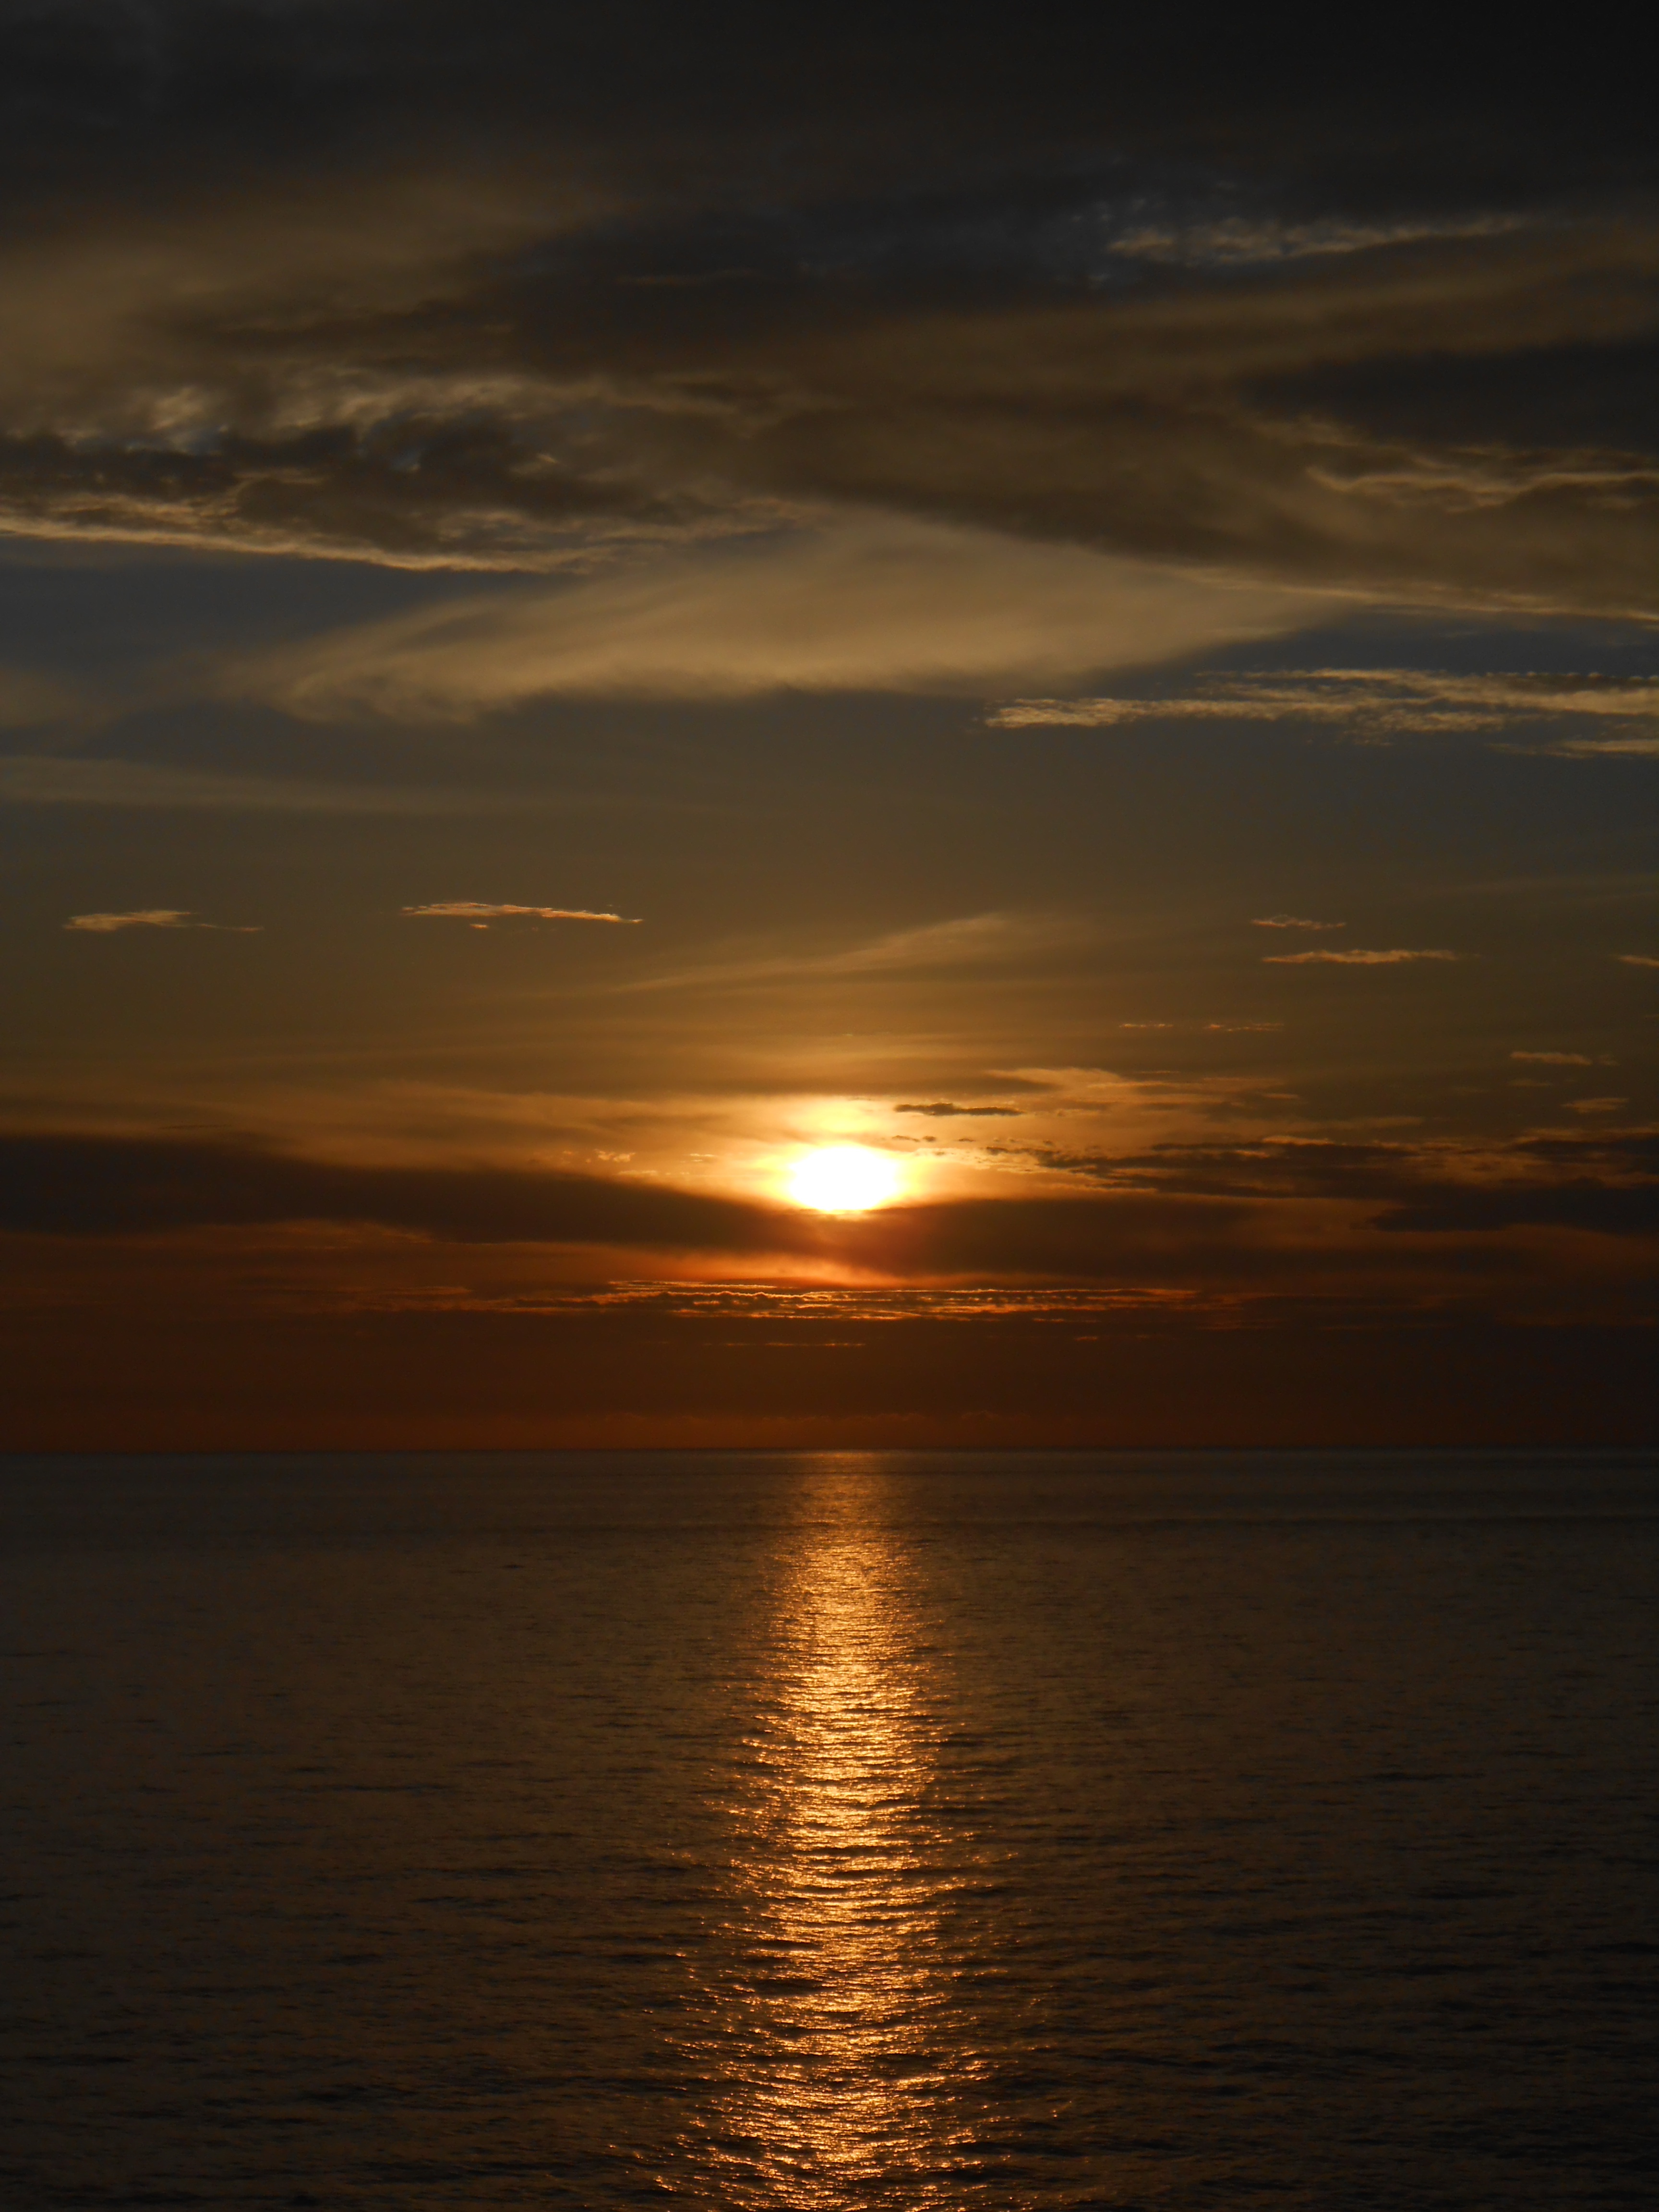
beach, sea, coast, ocean, horizon, cloud, sky, sun, sunrise, sunset, sunlight, morning, dawn, atmosphere, dusk, evening, reflection, clouds, cruising, afterglow, belize, red sky at morning